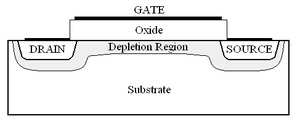
On appelle CMOS, ou Complementary Metal Oxide Semiconductor, une technologie de fabrication de composants électroniques et, par extension, les composants fabriqués selon cette technologie. Ce sont pour la plupart des circuits logiques comme ceux de la famille Transistor-Transistor logic mais, à la différence de ces derniers, ils peuvent être aussi utilisés comme résistance variable.